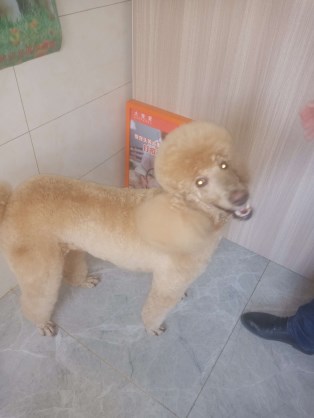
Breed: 2925-n000114-toy_poodle